Sleep paralysis

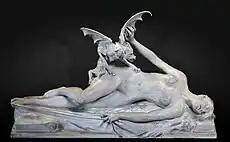
"Le Cauchemar" ("The Nightmare"), by Eugène Thivier (1894)

The original definition of sleep paralysis was codified by Samuel Johnson in his "A Dictionary of the English Language" as "nightmare", a term that evolved into the modern definition. The term was first used and dubbed by British neurologist, S.A.K. Wilson in his 1928 dissertation, "The Narcolepsies." Such sleep paralysis was widely considered the work of demons, and more specifically incubi, which were thought to sit on the chests of sleepers. In Old English, the name for these beings was "mare" or "mære" (from a proto-Germanic "*marōn", cf. Old Norse "mara"), hence comes the "mare" in the word "nightmare". The word might be cognate to Greek "Marōn" (in the Odyssey) and Sanskrit "Māra".